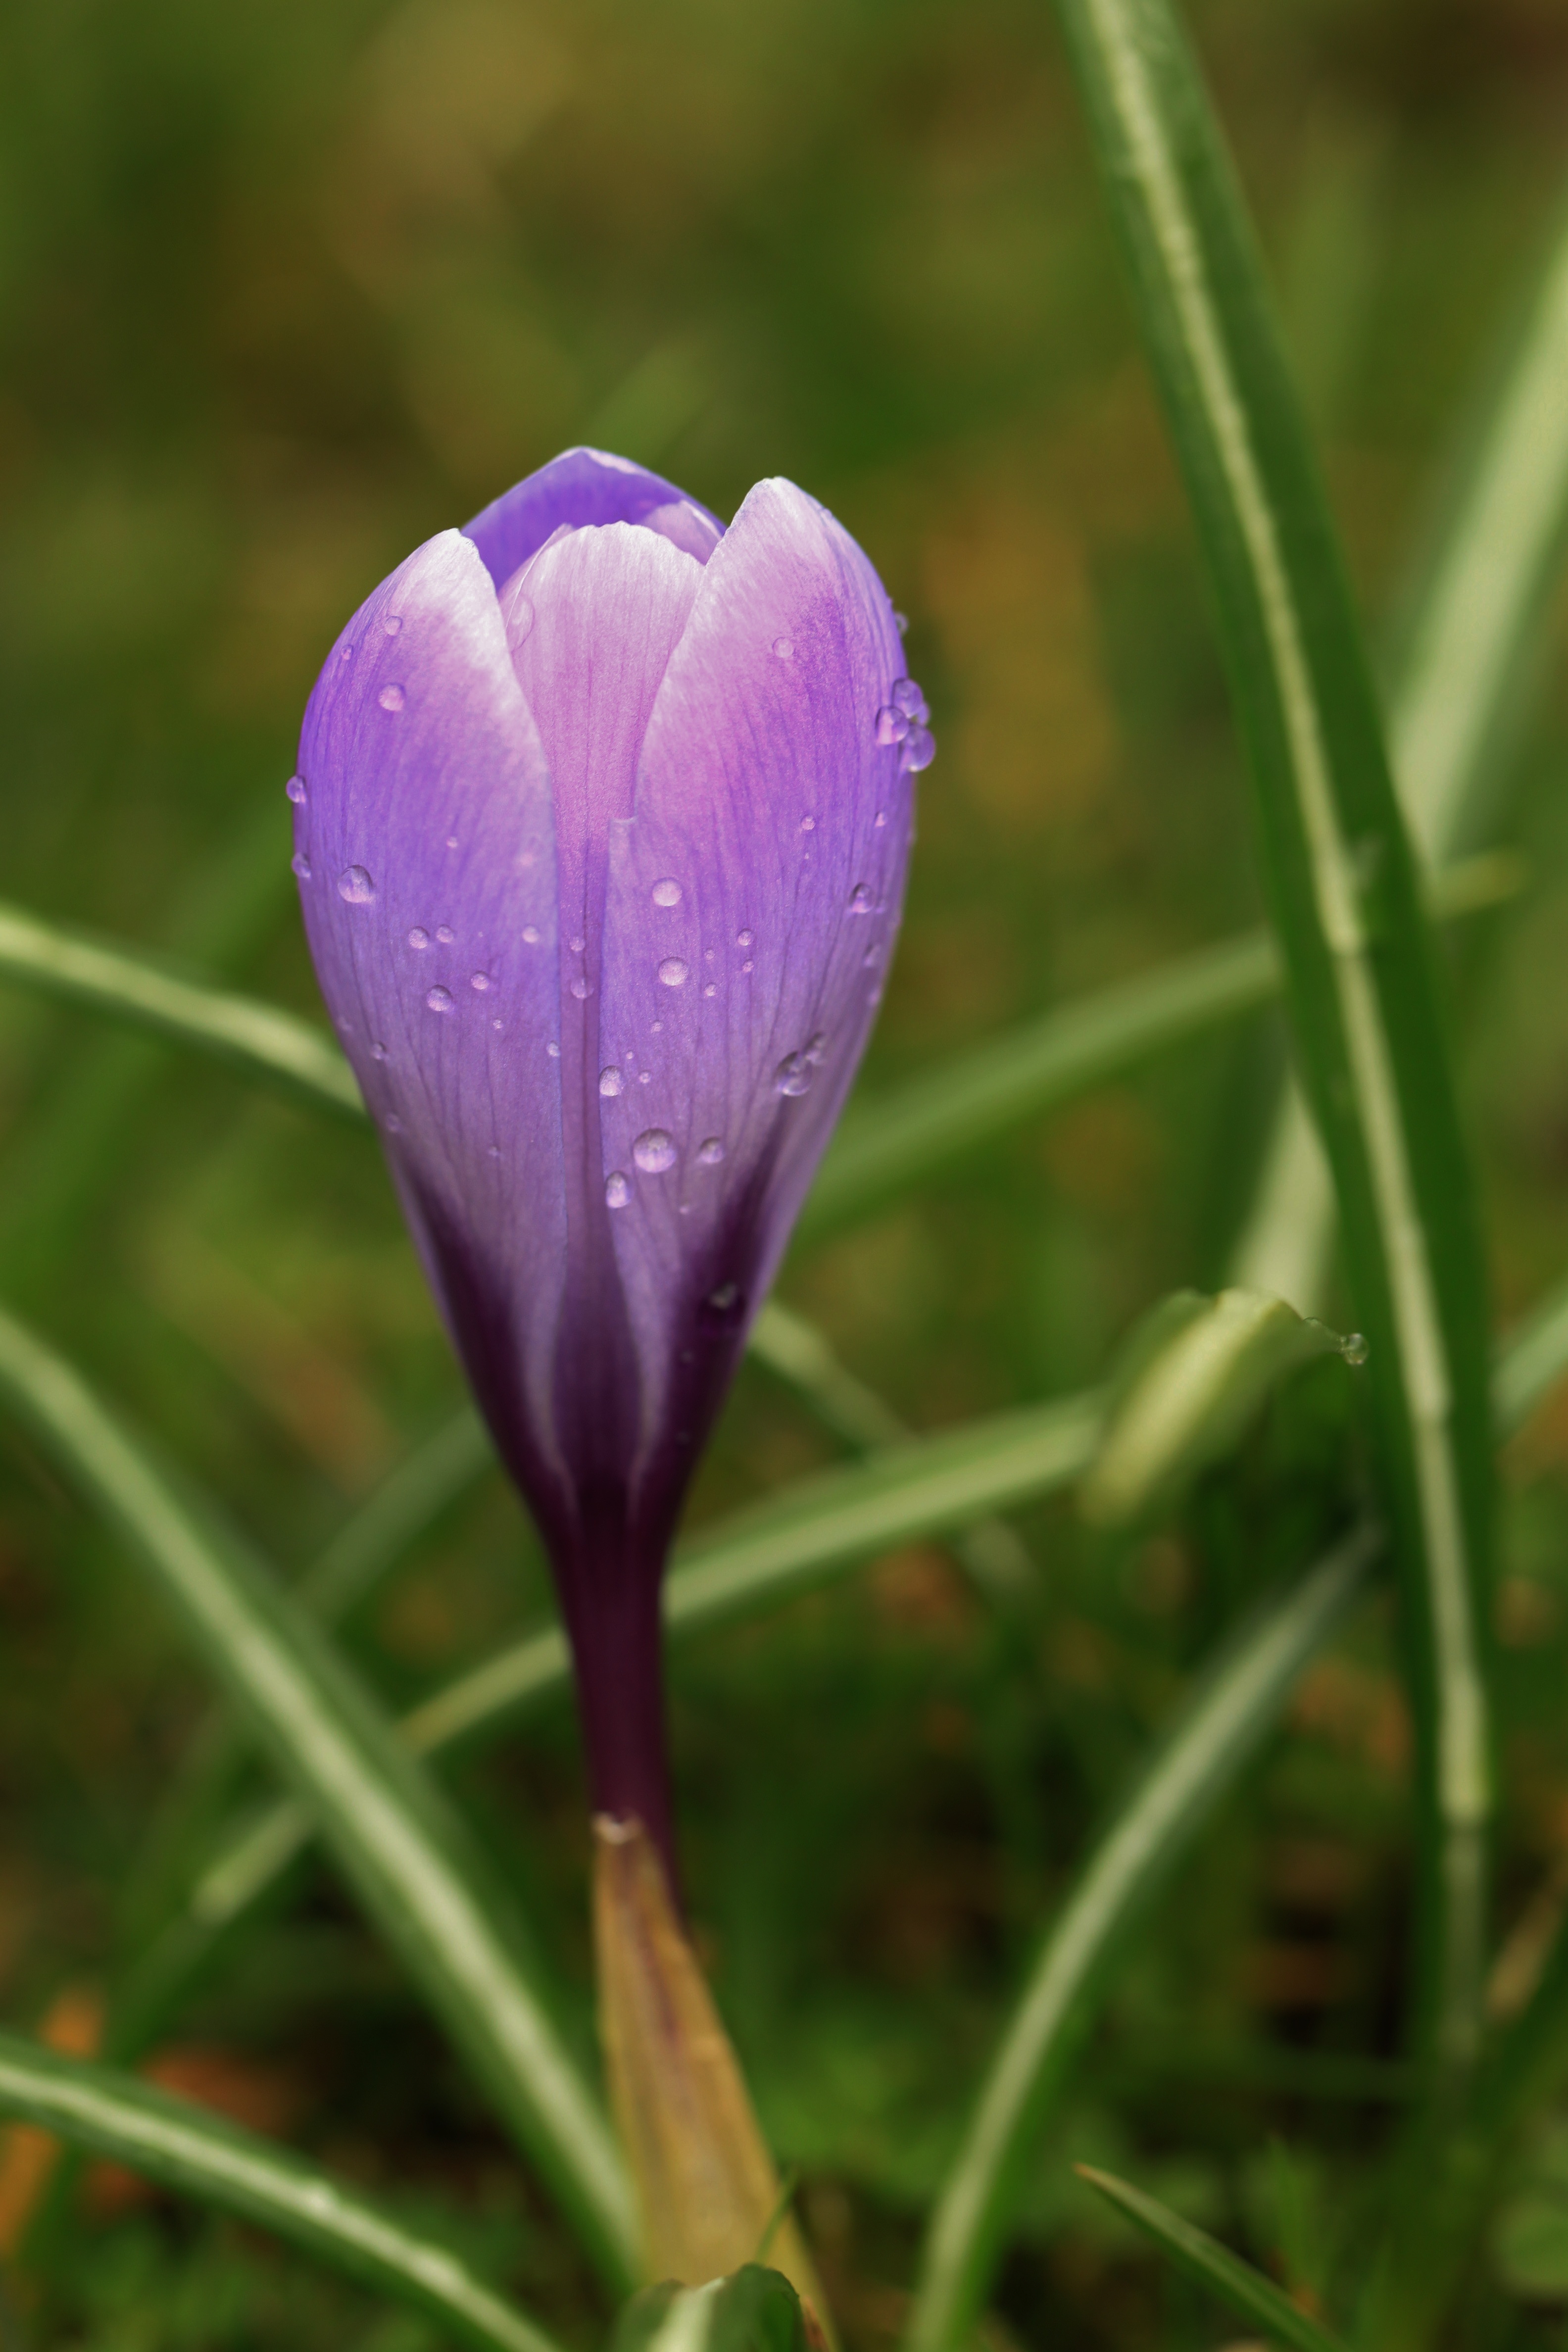
nature, blossom, plant, flower, petal, bloom, raindrop, wet, spring, botany, garden, close, flora, wildflower, close up, crocus, frisch, early bloomer, drop of water, spring flower, macro photography, beaded, fr hlingsanfang, harbinger of spring, flowering plant, plant stem, land plant, iris family